Coal in Turkey

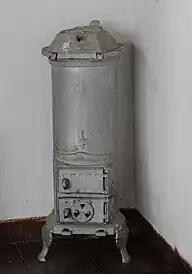

In the early 21st century there was a growing realization of the damage done by coal to public health. However, the Turkish government wished to avoid importing too much natural gas, which is a large part of the import bill, with supply dominated by Russia. The nascent environmental movement in Turkey was unable to prevent many more coal-fired power stations being built, but did stop some. After years of struggle by environmentalists standards, such as for flue-gas desulfurization, were finally improved at the end of the 2010s. As for steelmaking, most plants are now electric arc furnaces.